Timothy Webster

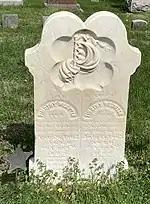
Webster's grave at Onarga Cemetery

When Pinkerton heard the news of the sentence, he and President Lincoln sent a message to the Confederacy threatening that if Webster was put to death, the Union would reciprocate by hanging a Confederate spy. Union policy had been to keep Confederate spies in jail and exchange them for Union prisoners.